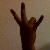
The image shows a hand gesture representing the number 7 in Indian Sign Language.